Paul Verhoeven

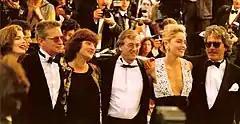
Presentation of "Basic Instinct" at the 1992 Cannes Film Festival. Left to right: Jeanne Tripplehorn, Michael Douglas, Martine Tours (Verhoeven's wife), Verhoeven, Sharon Stone and Mario Kassar.

Verhoeven built on his reputation and achieved international success with the Golden Globe-nominated "Soldier of Orange" (1977), starring Rutger Hauer and Jeroen Krabbé. Based on a true story about the Dutch resistance in World War II, it was written by Erik Hazelhoff Roelfzema. "Soldier of Orange" received the 1979 LA Film Critics Award for best foreign-language film, and it was also nominated for a Golden Globe in 1980.